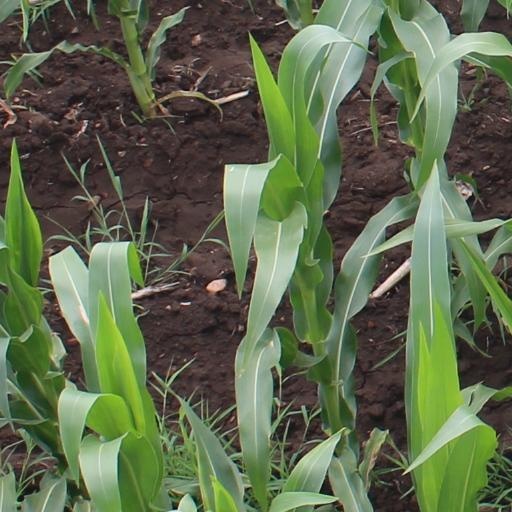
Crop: maize; corn